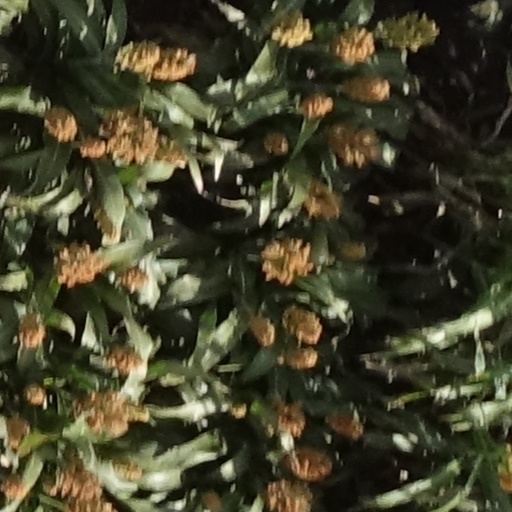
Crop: sorghum